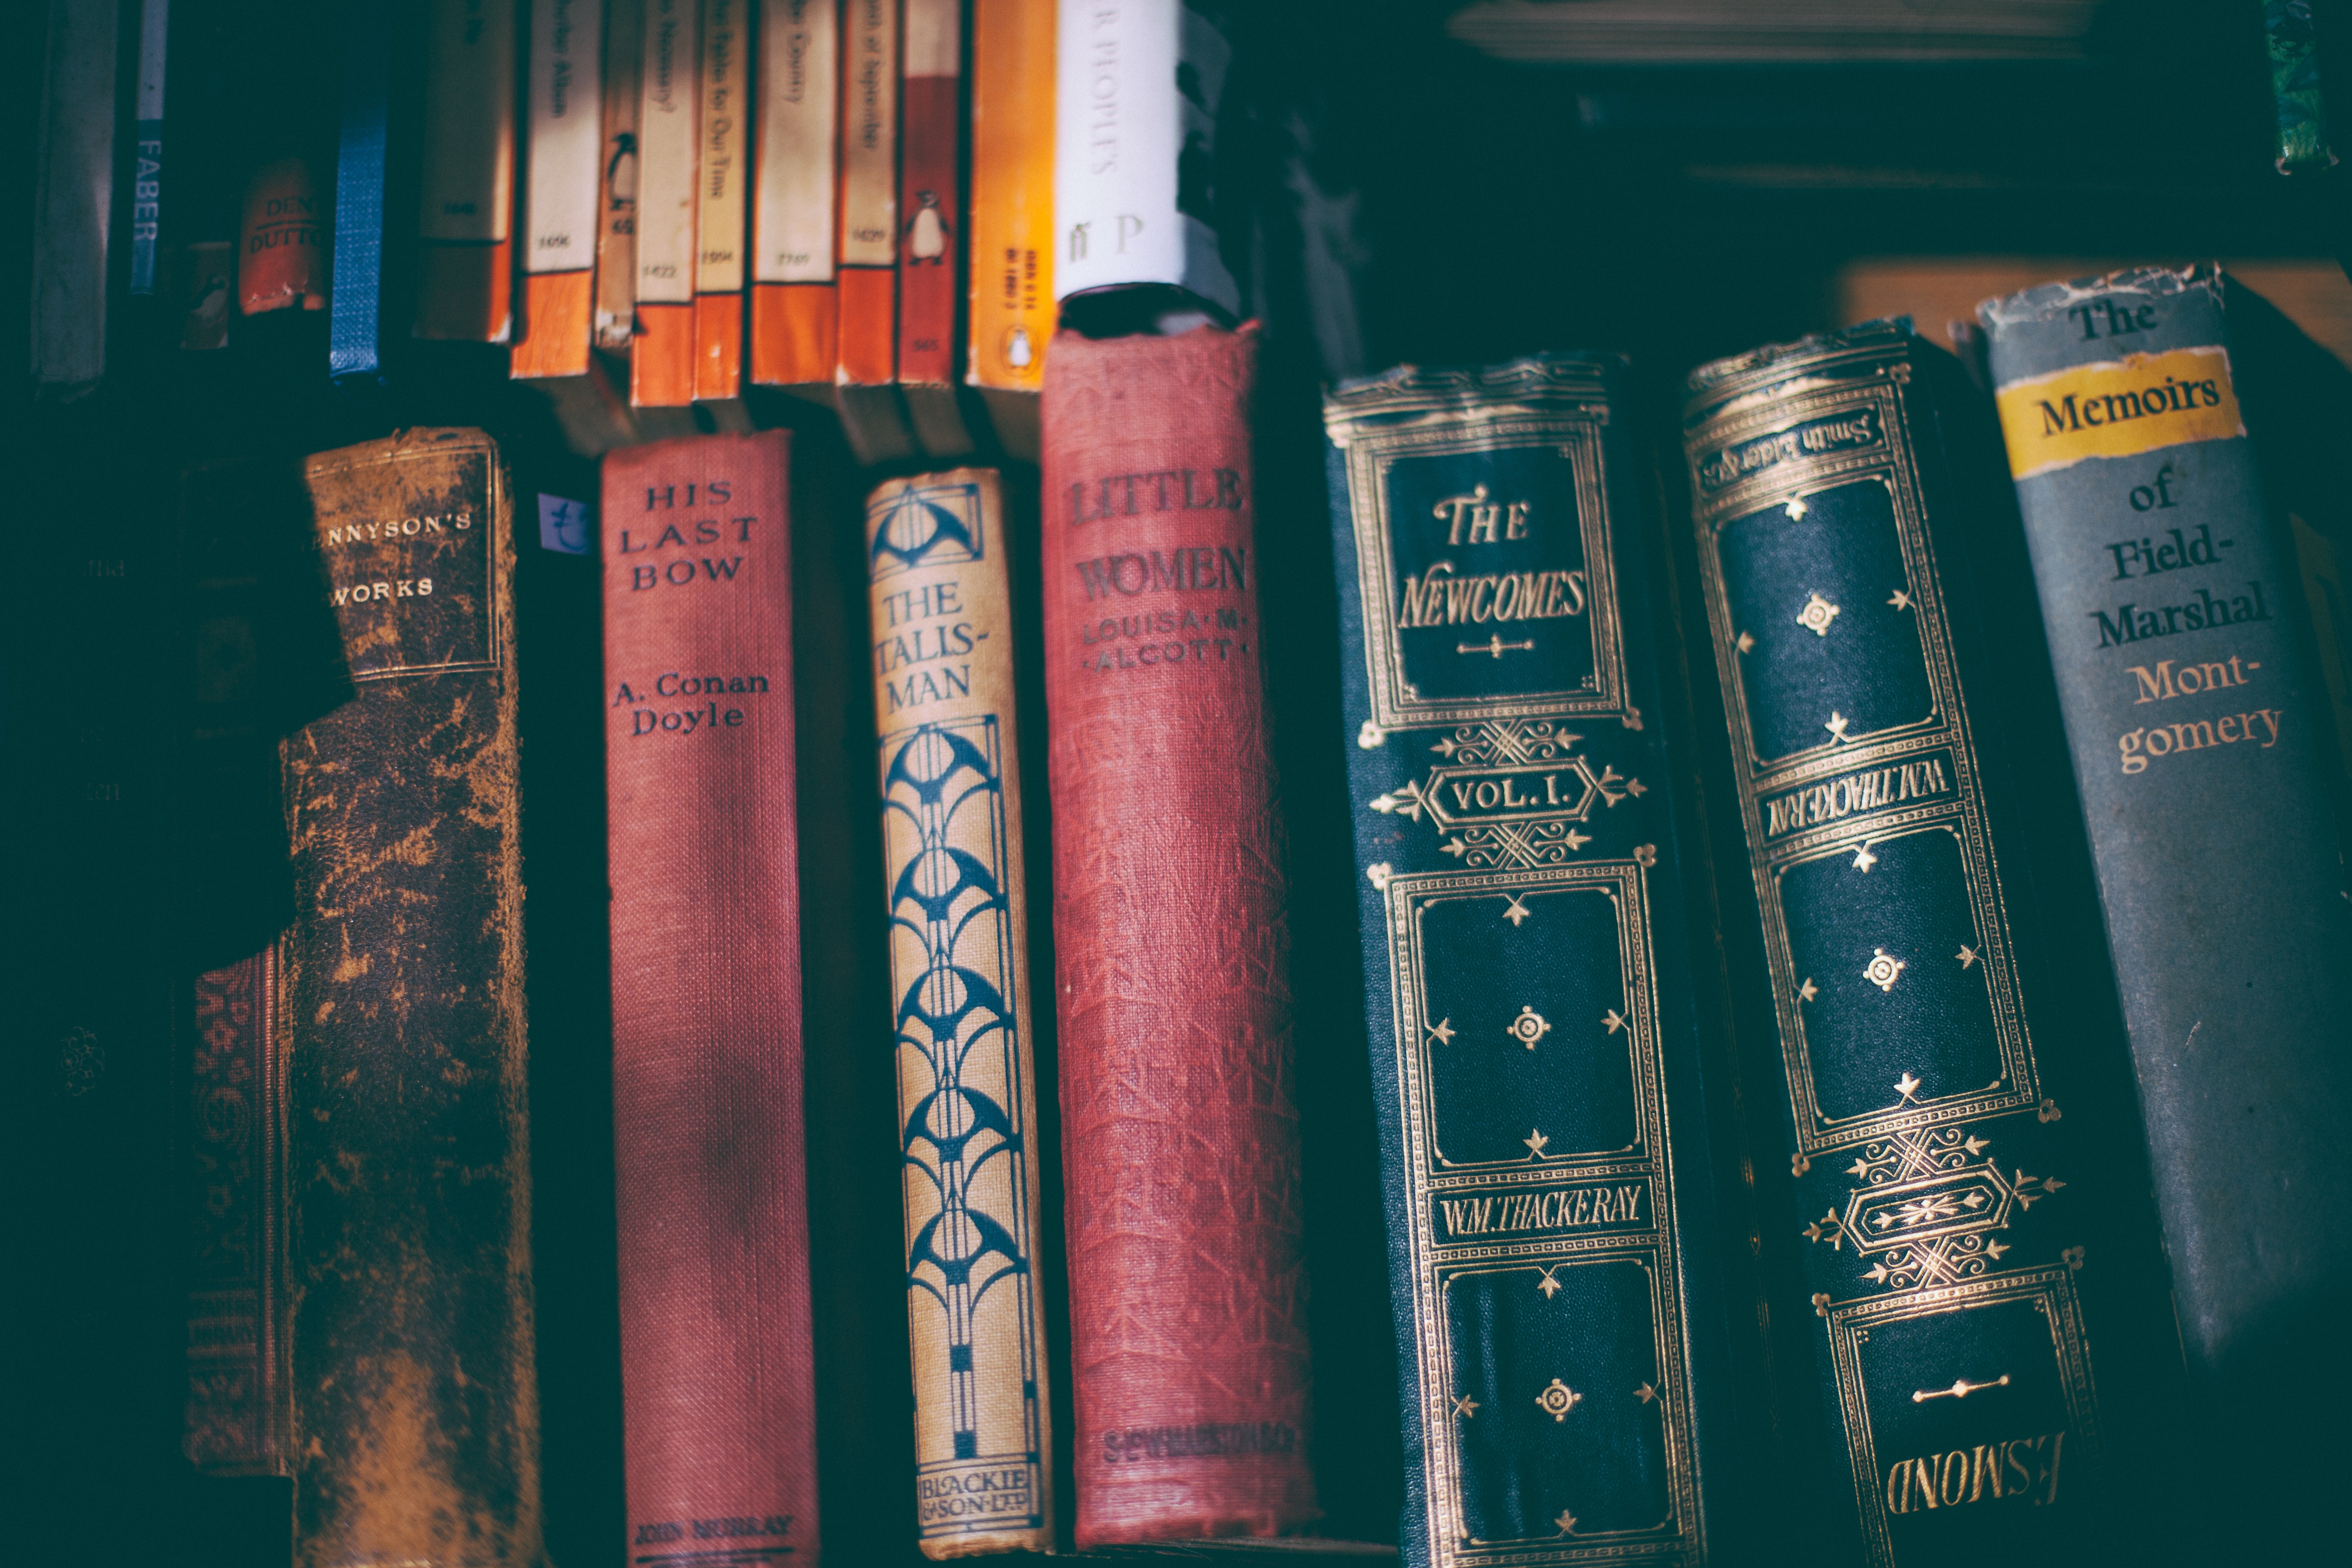
book, vintage, old, green, color, hardback, library, personal computer hardware